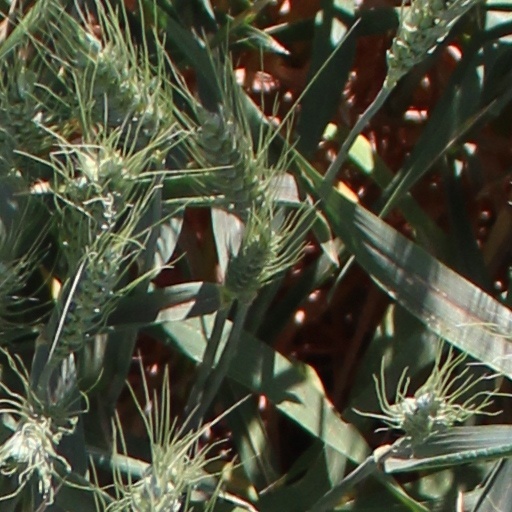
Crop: wheat